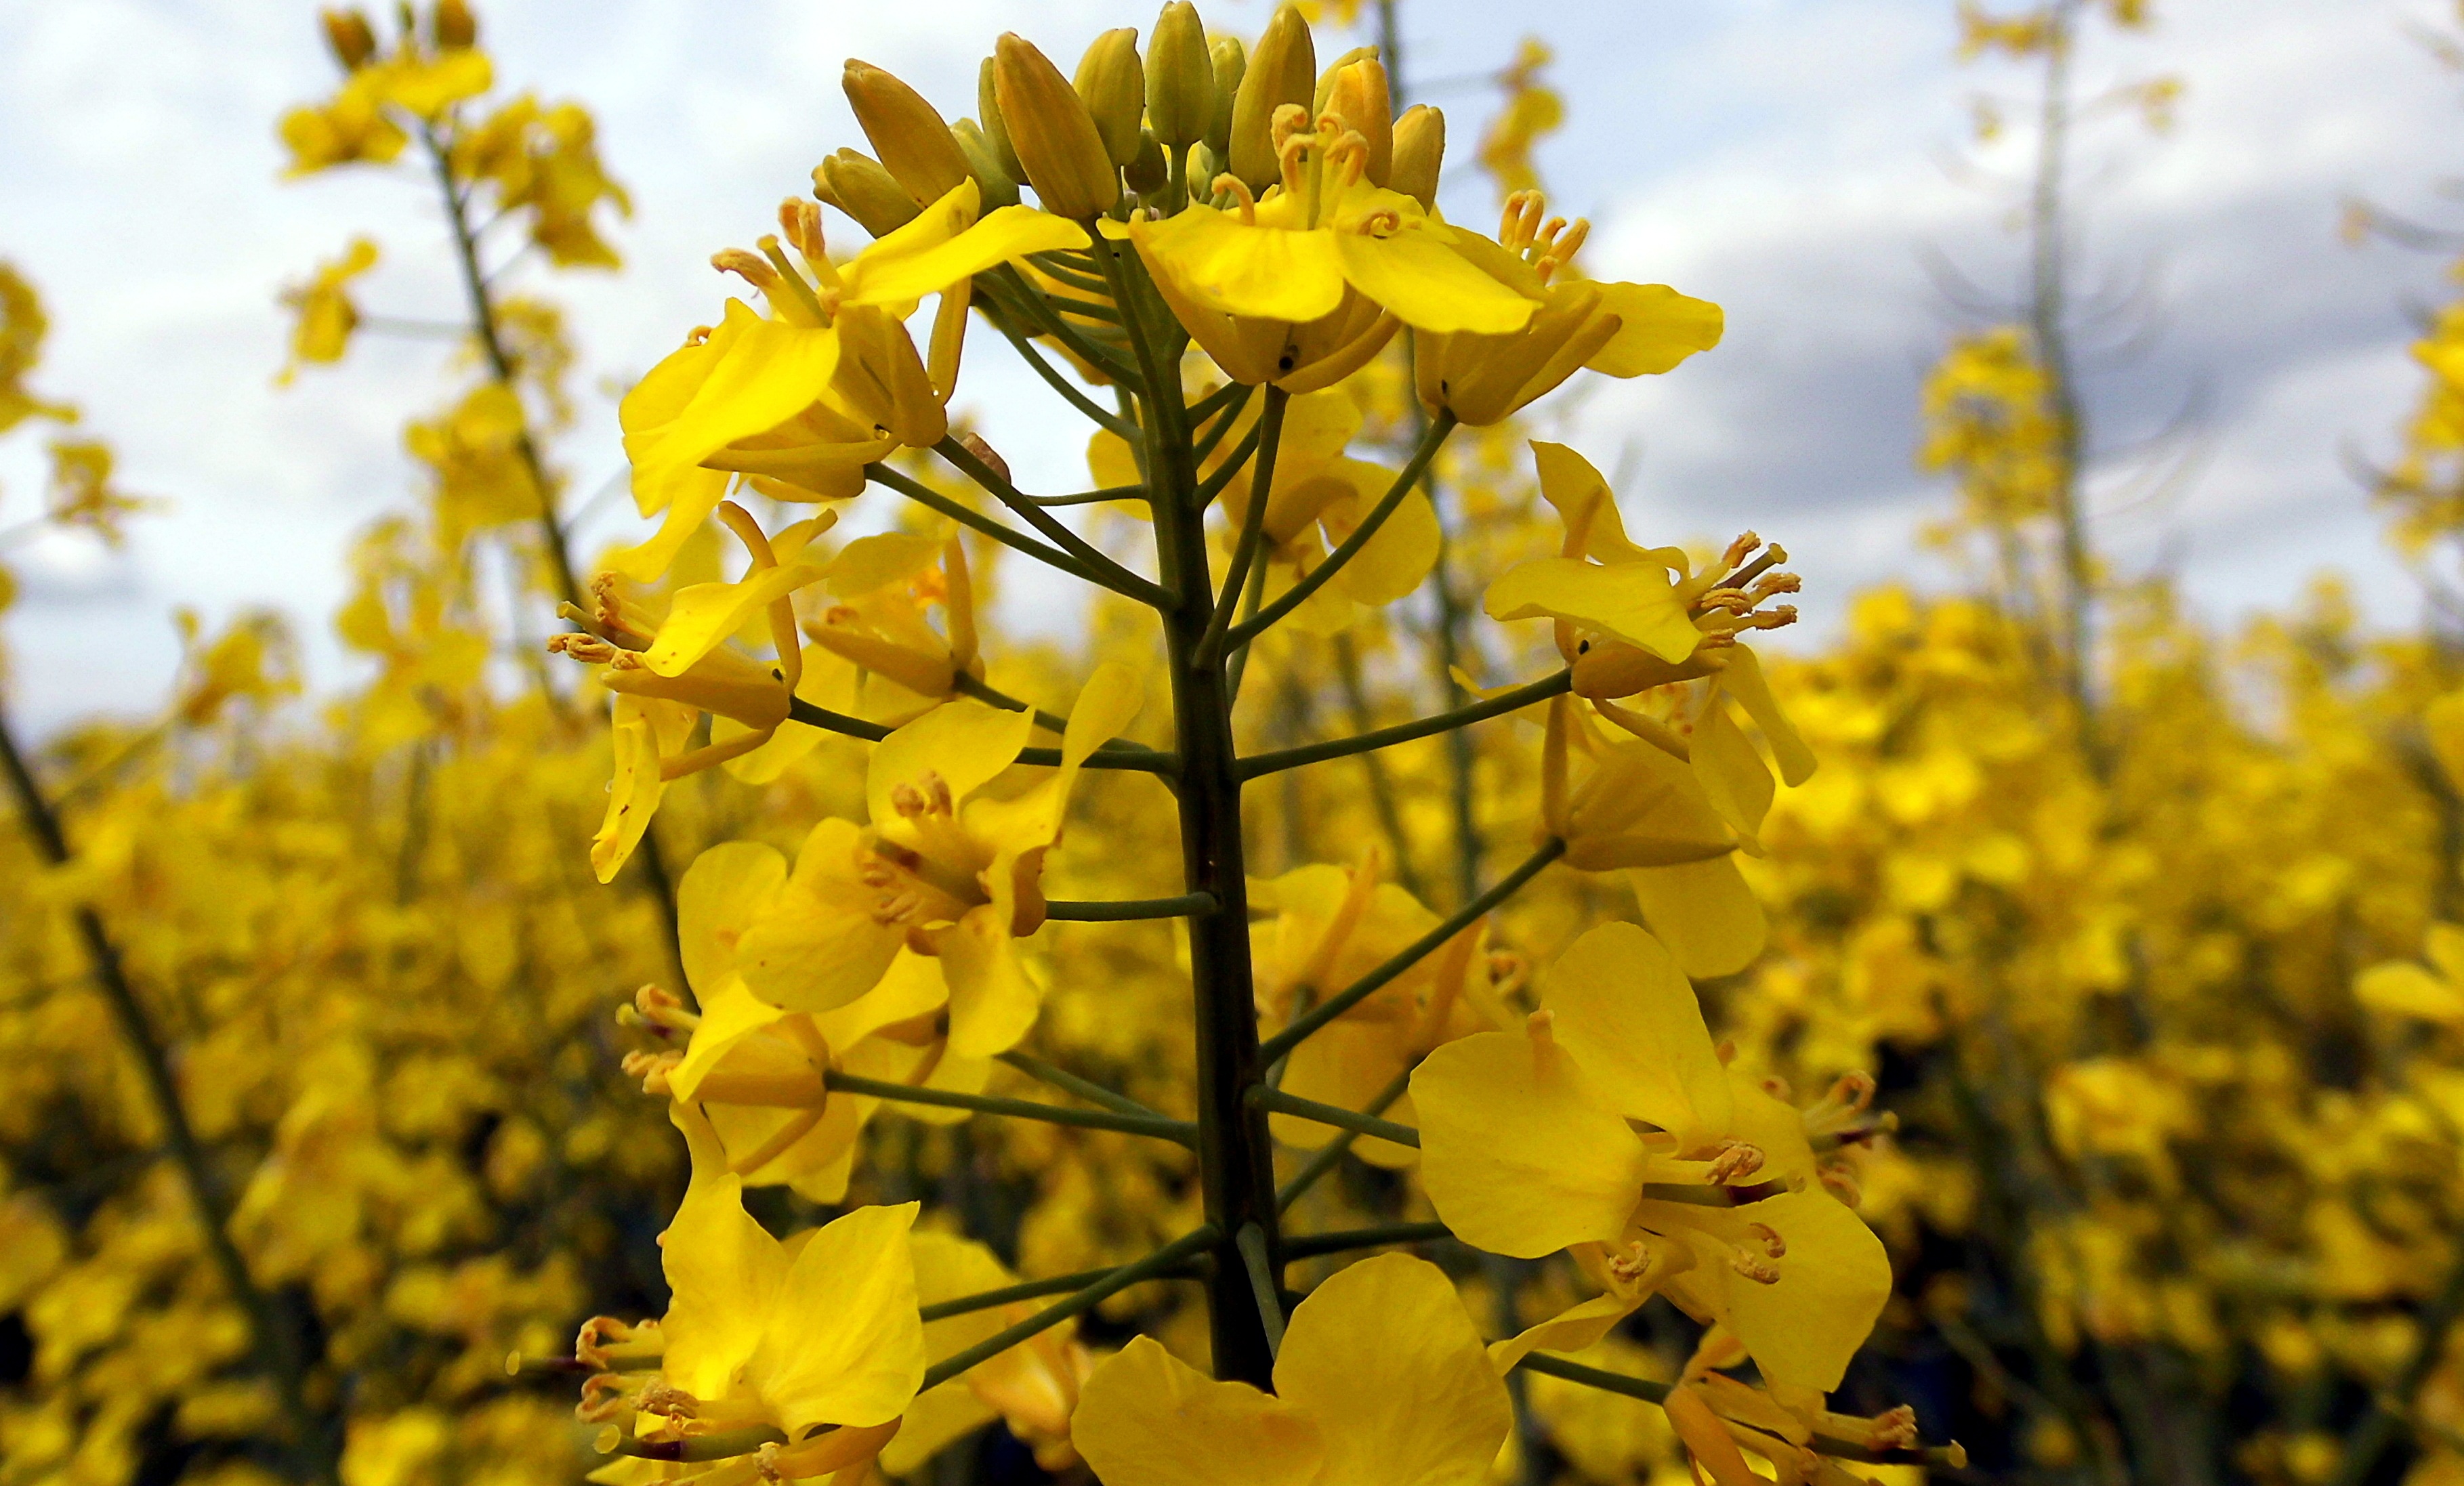
landscape, tree, nature, branch, blossom, plant, sunlight, flower, bloom, food, produce, vegetable, crop, autumn, yellow, agriculture, close, flora, season, rapeseed, wildflower, canola, brassica, oilseed rape, rape blossom, biodiesel, flowering plant, maidenhair tree, rapeseed oil, oilseed rape plants, brassica napuse, cruciferous plant, rape straw, woody plant, land plant, mustard plant